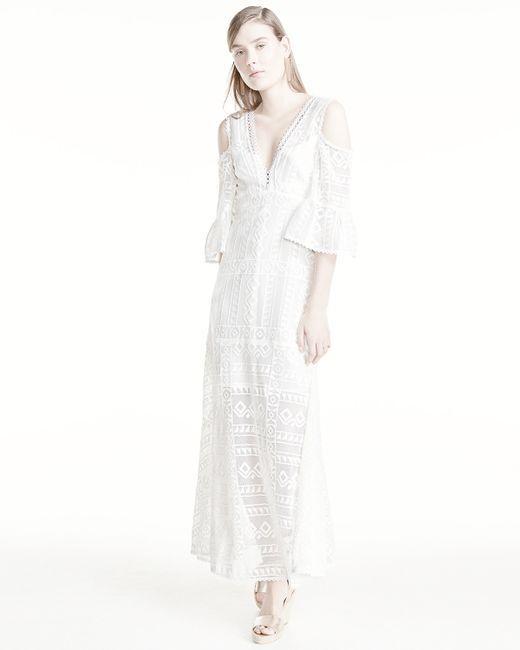
V-Ausschnitt weißes Netz schulterfrei mit Trägern langes Kleid, Freizeitkleidung